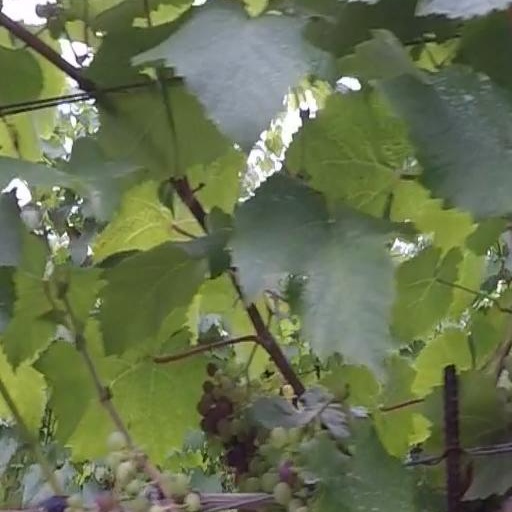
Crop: grape